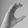
ASL letter: C